Shaolin vs. Evil Dead

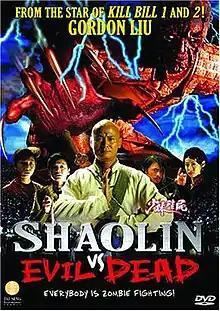

Shaolin vs. Evil Dead ("Shao Lin jiang shi") is a 2004 Hong Kong martial arts vampire film starring Gordon Liu. The title of the film is a play on Liu's 1988 film "Shaolin vs. Vampire" as well as the American horror franchise "Evil Dead", though there is no relationship to those films. The film also heavily references the style of "Mr. Vampire", though it has a unique plot.